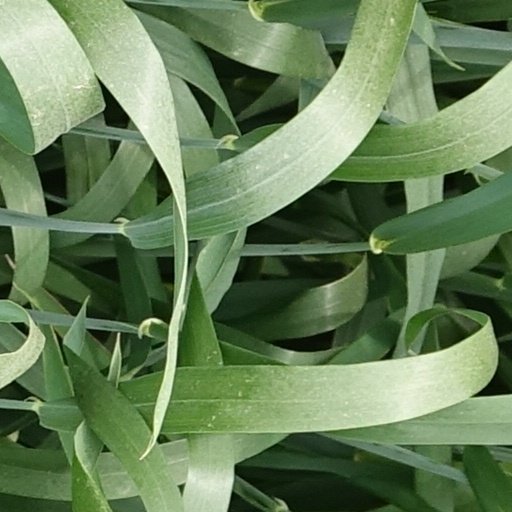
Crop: wheat